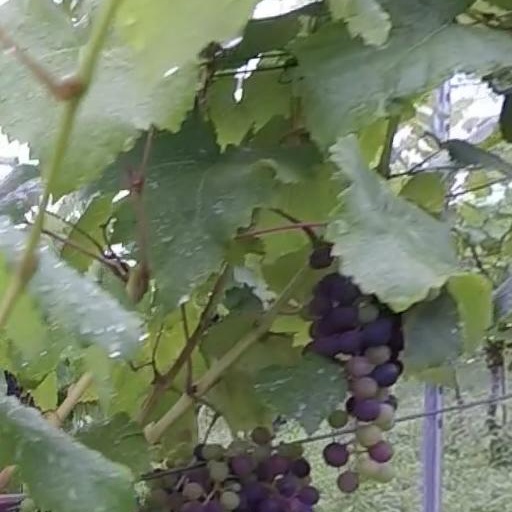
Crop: grape